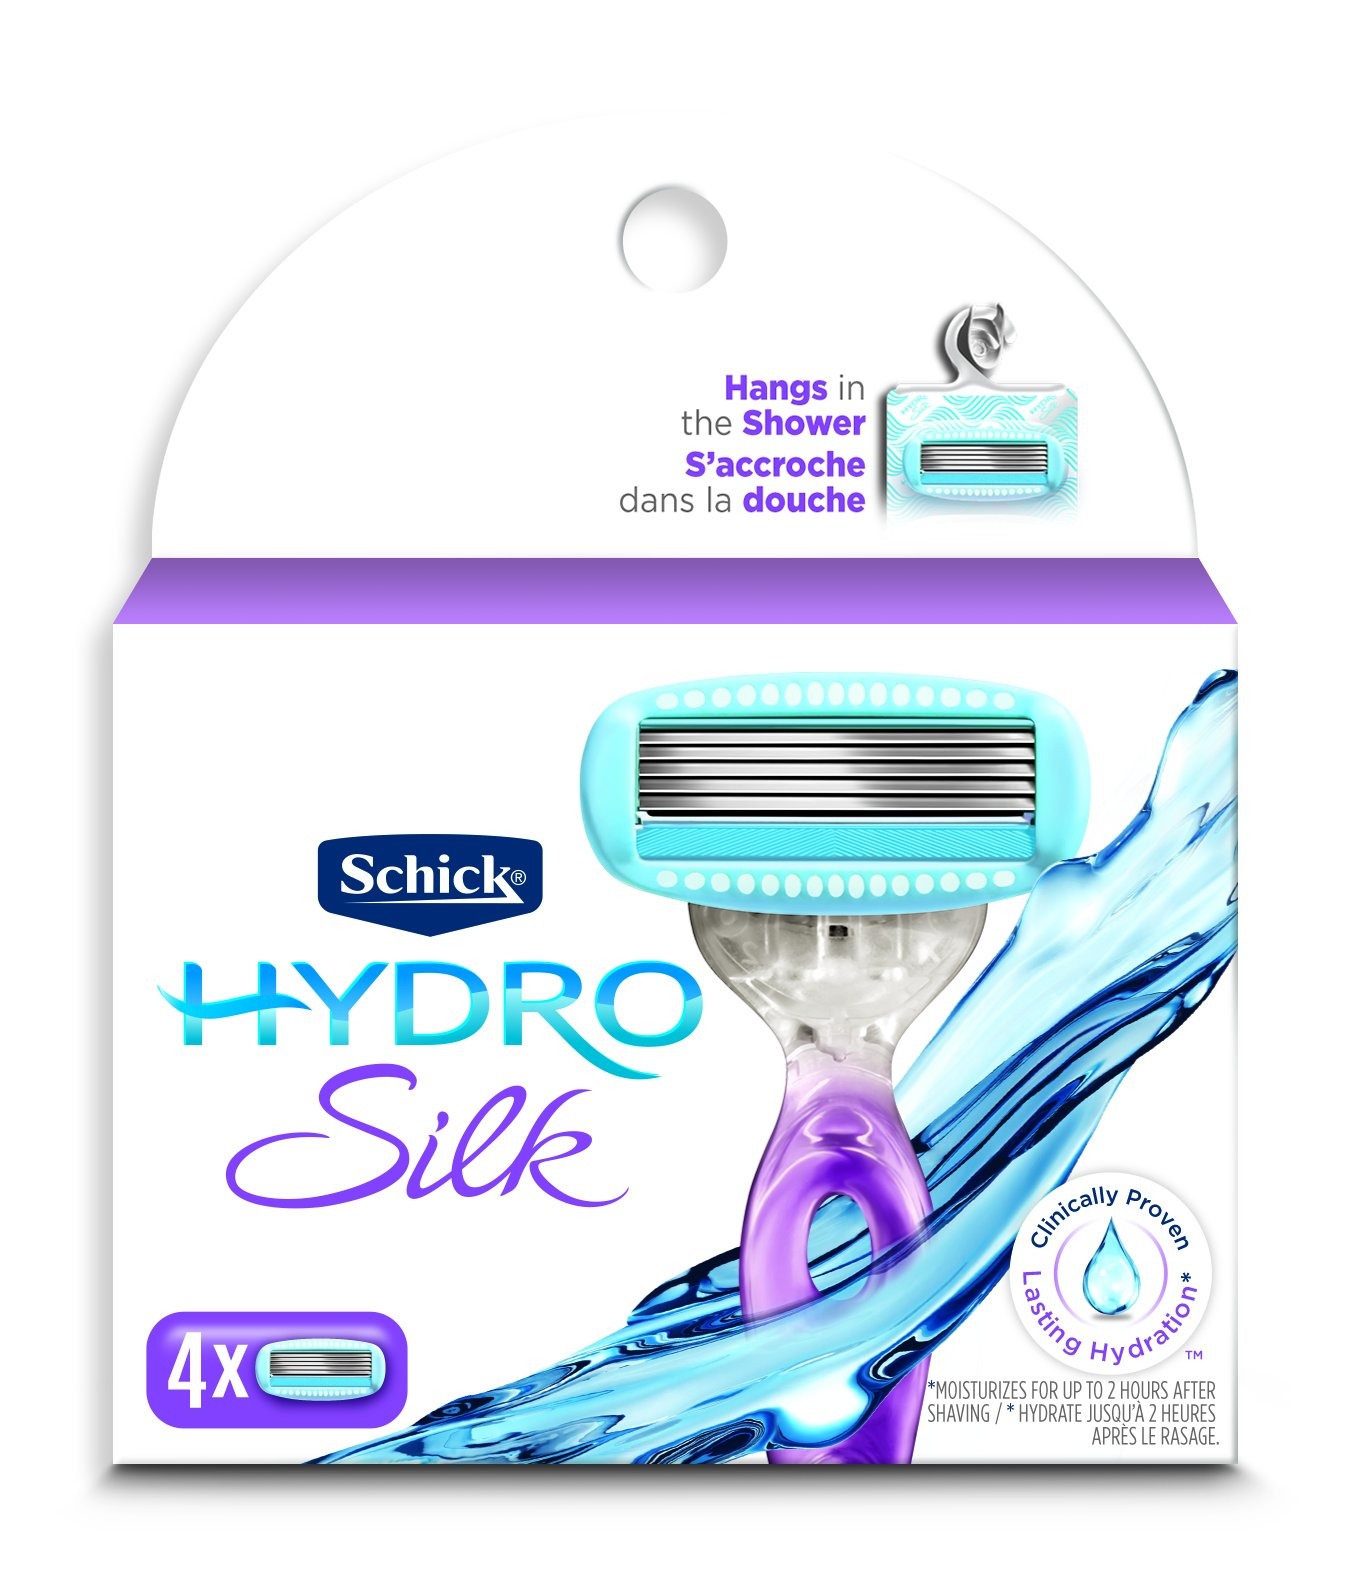
Item Name: Schick Hydro Silk for Women Refill Blades, 4 Count
Bullet Point 1: Moisturizes and hydrates longer than any other razor, leaving skin silky smooth
Bullet Point 2: Five curve-sensing blades with unique skin guards to help protect skin from irritation
Bullet Point 3: Water-Activated conditioning serum for moisturization during shaving
Bullet Point 4: Optimized, smaller oval shape for comfort and ease of use in all zones
Bullet Point 5: Unique high quality product
Value: 4.0
Unit: Count

Price: 19.99